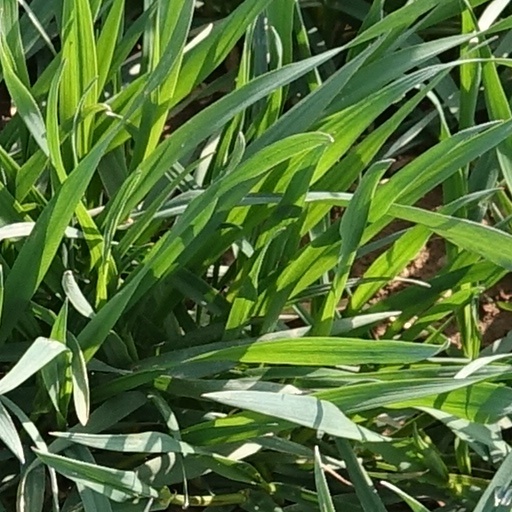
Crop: wheat